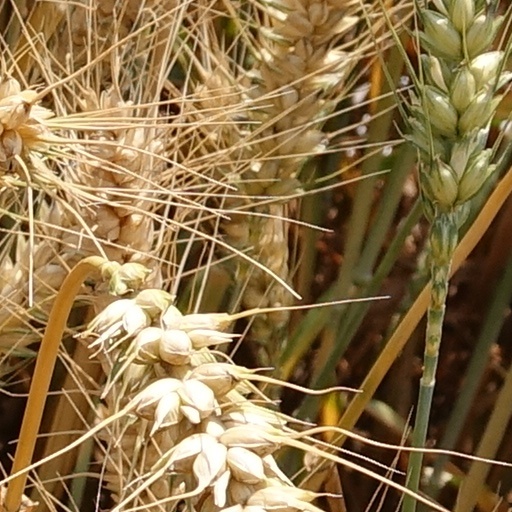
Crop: wheat